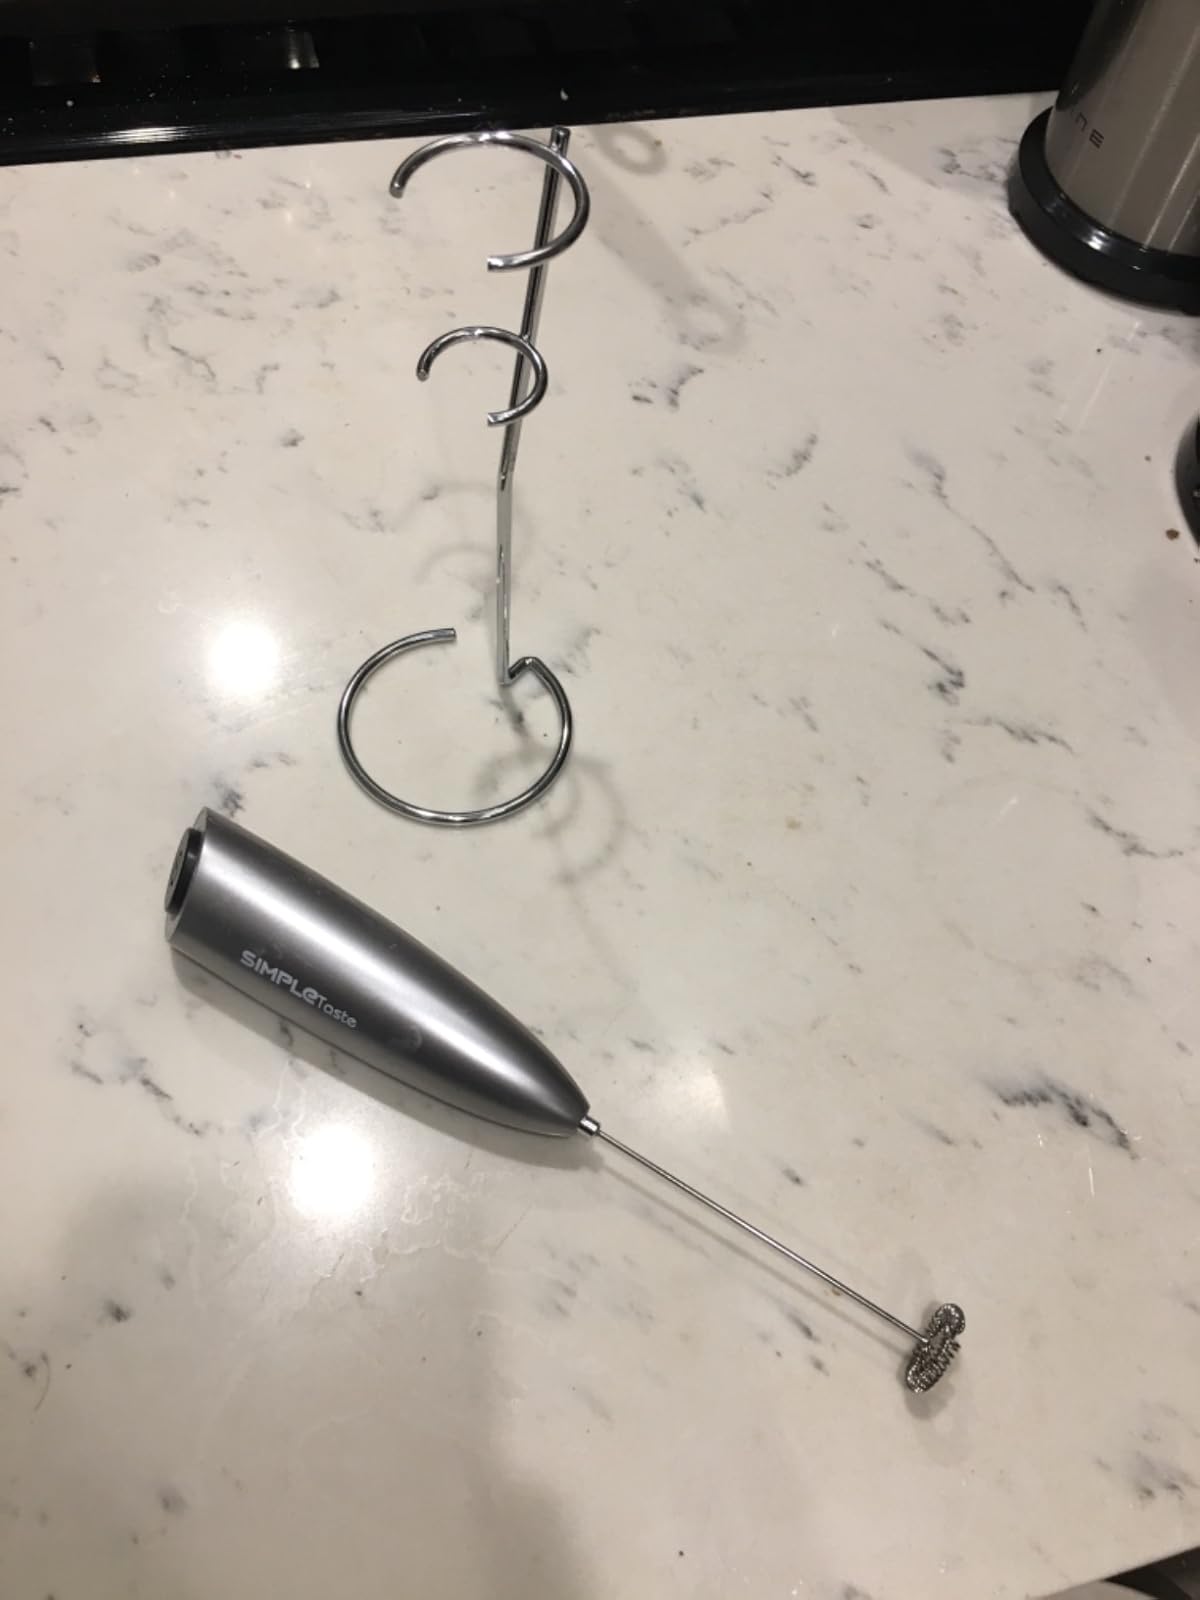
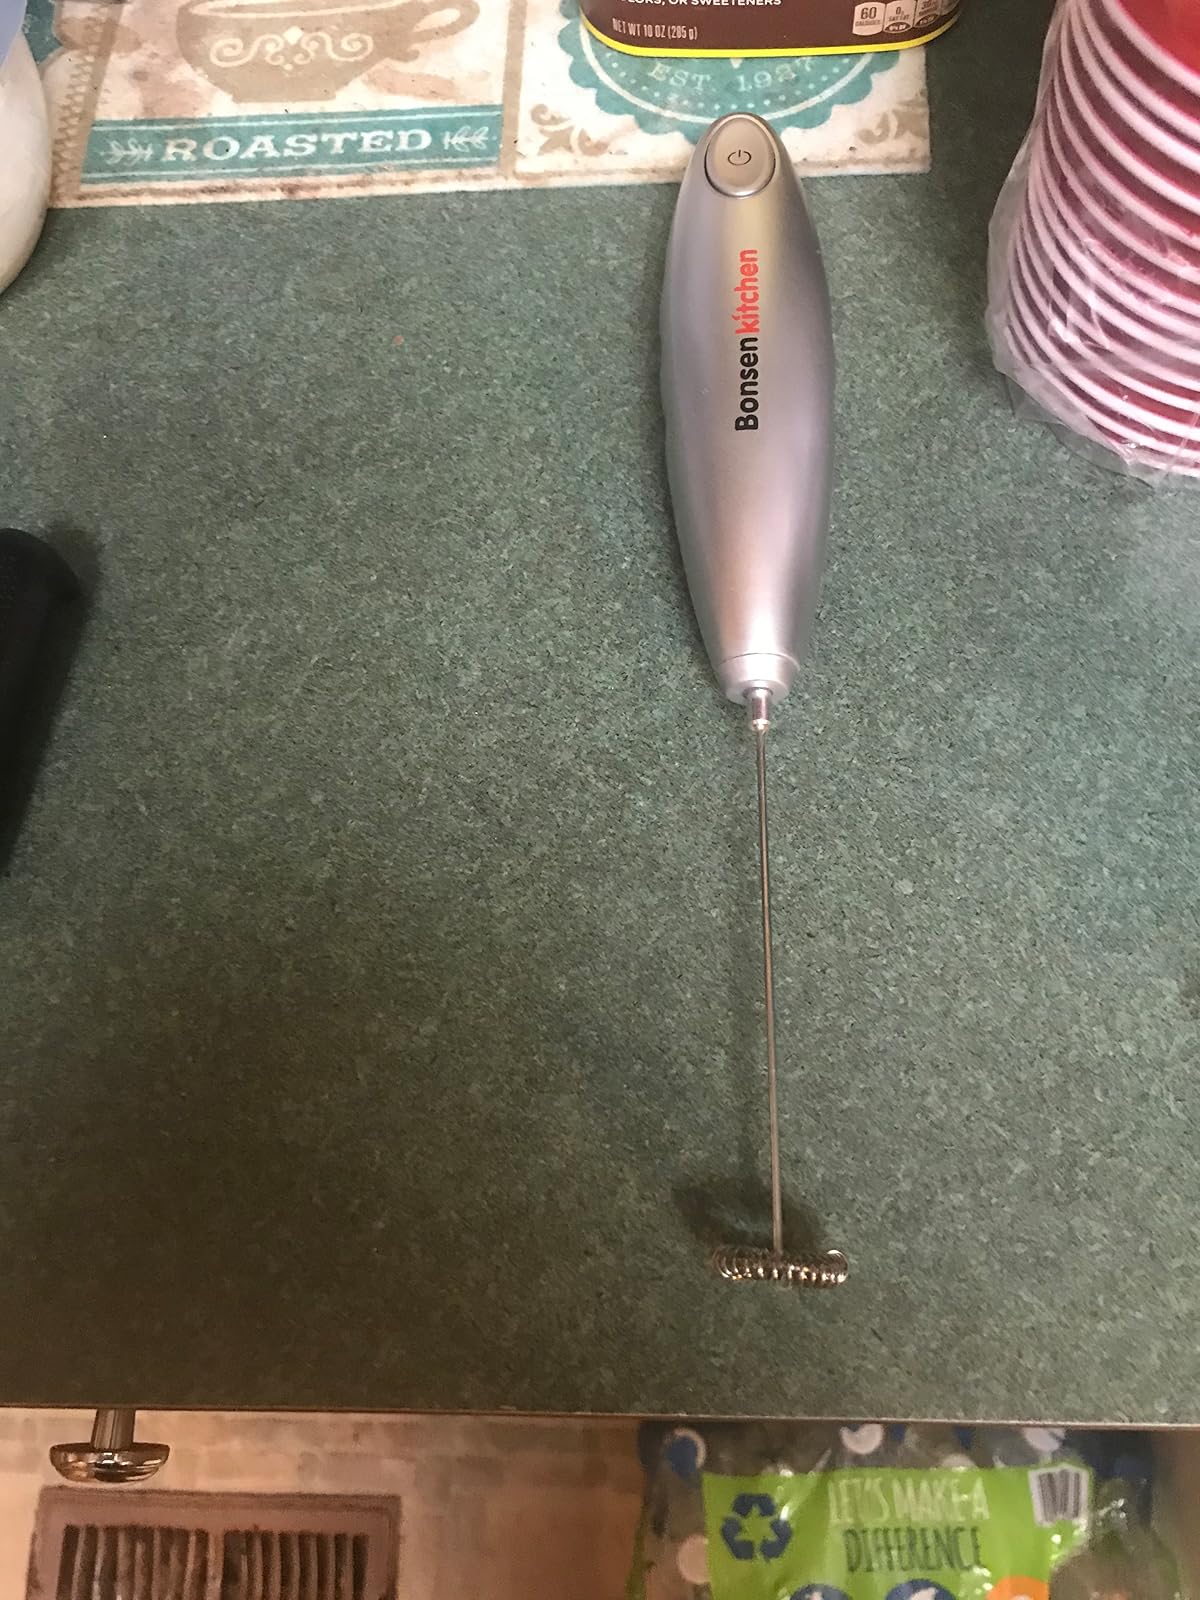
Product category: items_mixer
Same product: no